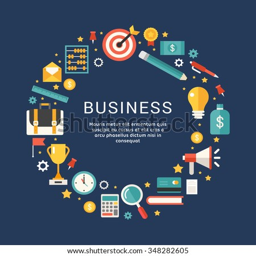
business icons and objects in drug form shape .